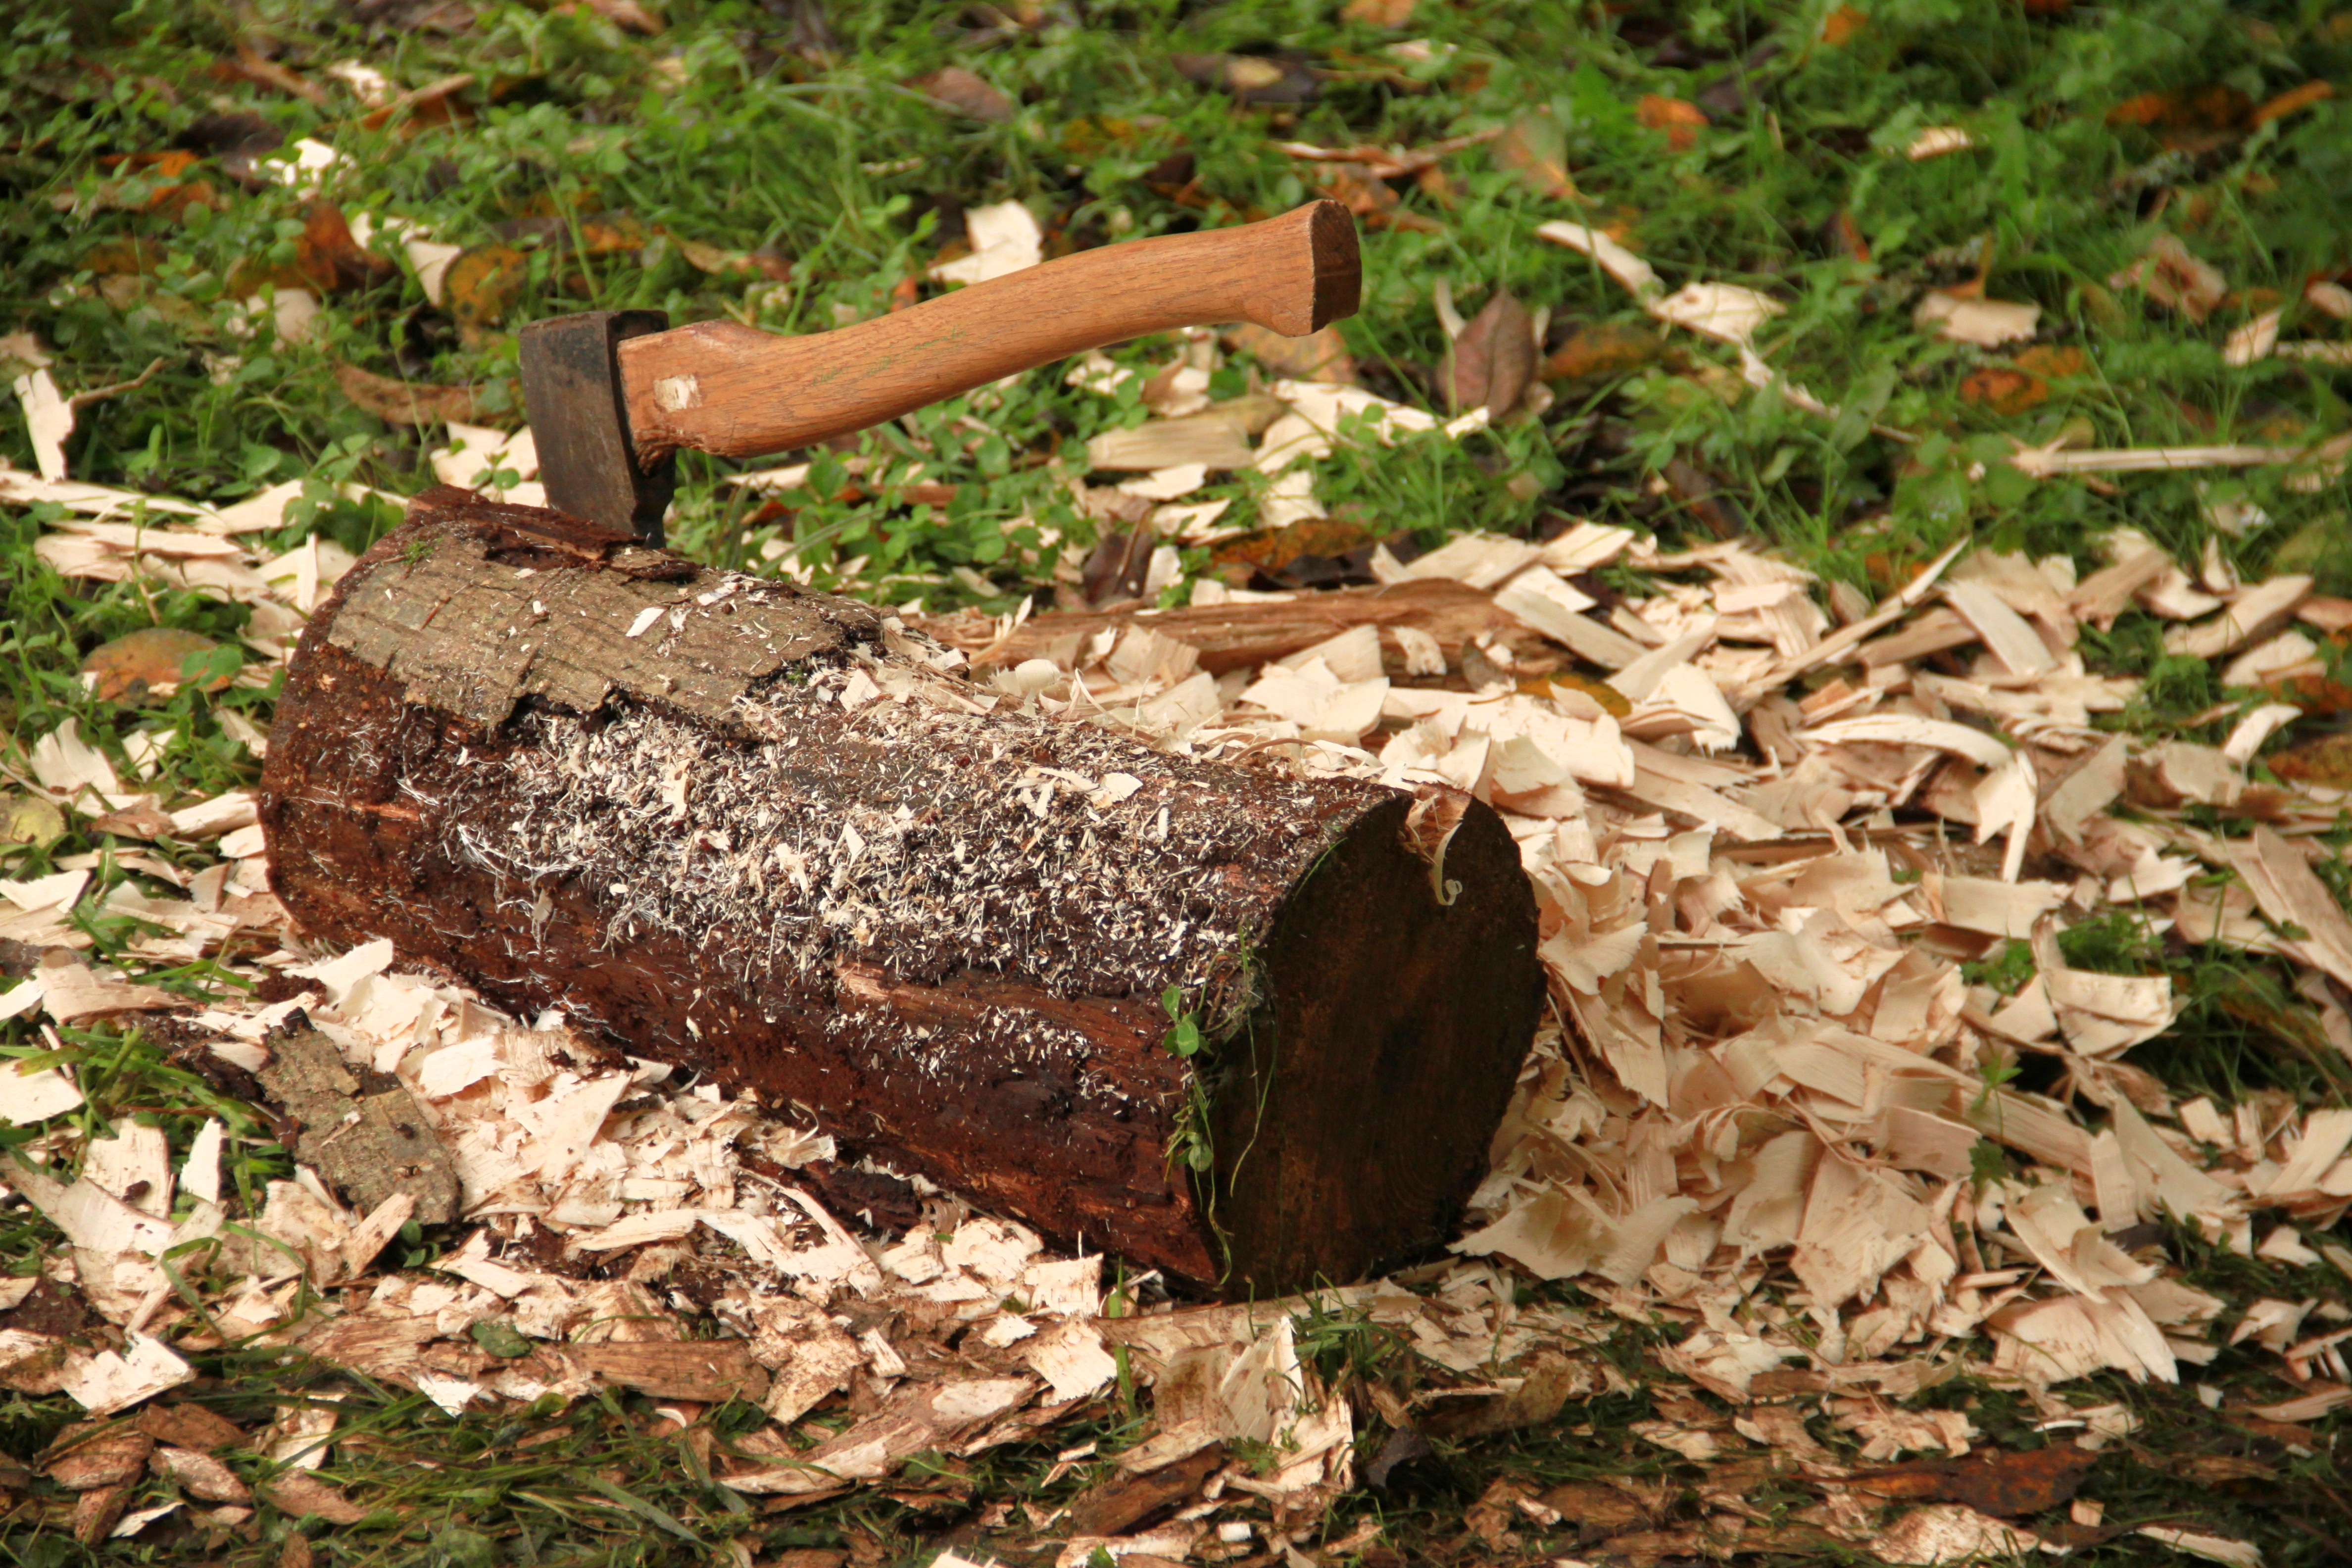
work, tree, forest, grass, branch, wood, lawn, leaf, trunk, log, soil, axe, ax, woodland, tree stump, hack, chips, cases, wood chop, make wood, forest work, woody plant